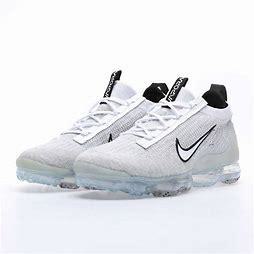
Brand: Nike
Model: Air Vapormax 2021 FK